José F. Jiménez

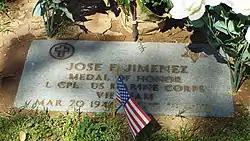
Grave of L/Cpl Jimenez

Ordered to the Republic of Vietnam in February 1969, Jiménez was assigned duty as a guide and fire team leader with Company K, 3rd Battalion, 7th Marines, 1st Marine Division. He was promoted to lance corporal on June 16, 1969. While participating in action against the enemy south of Da Nang, Quảng Nam Province, on August 28, 1969, he was killed in action.